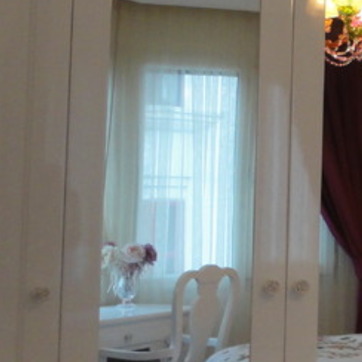
Material: mirror